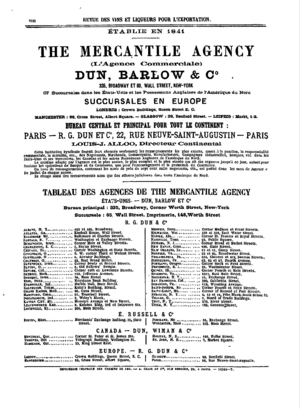
Une agence de notation financière est un organisme chargé d'évaluer le risque de non-remboursement de la dette ou d'un emprunt d'un État, d'une entreprise ou d'une collectivité locale, et jamais d'un particulier. Rémunérée par le demandeur de notation financière, elle produit, à titre indicatif, des outils qui estiment les risques d'insolvabilité.
Dun & Bradstreet est une compagnie américaine fondée en 1841 qui fournit des données commerciales et financières, à la fois analytiques et synthétiques, sur les entreprises. Son siège social est situé à Short Hills dans le New Jersey. Elle est le numéro un mondial de l’information économique BtoB.